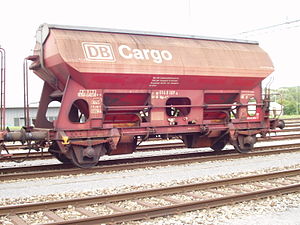
Jernbanevogn
Godsvogn
En jernbanevogn eller togvogn er et skinnekøretøj uden egen fremdrift, som anvendes til transport på jernbane. Jernbanevogne trækkes af et eller flere lokomotiver. Man skelner mellem godsvogne, der anvendes til transport af gods, og personvogne, der primært anvendes til persontransport i den kollektive trafik.